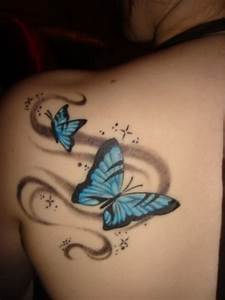
Label: butterfly